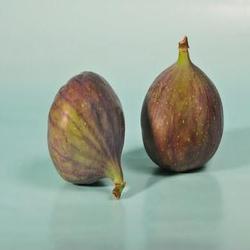
Label: Fig